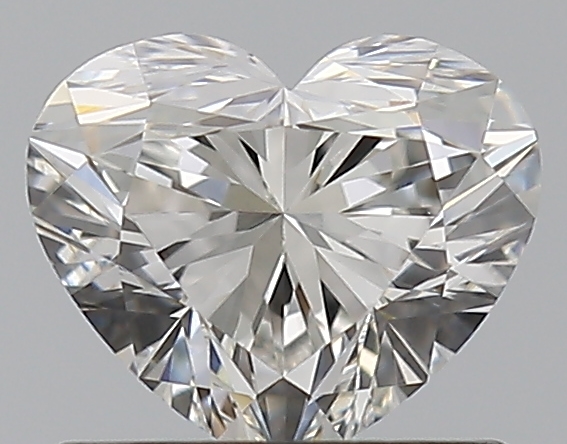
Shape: heart
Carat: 0.71
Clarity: VVS2
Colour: H
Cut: EX
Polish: EX
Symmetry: VG
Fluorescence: N
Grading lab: GIA
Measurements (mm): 5.26 x 6.26 x 3.73